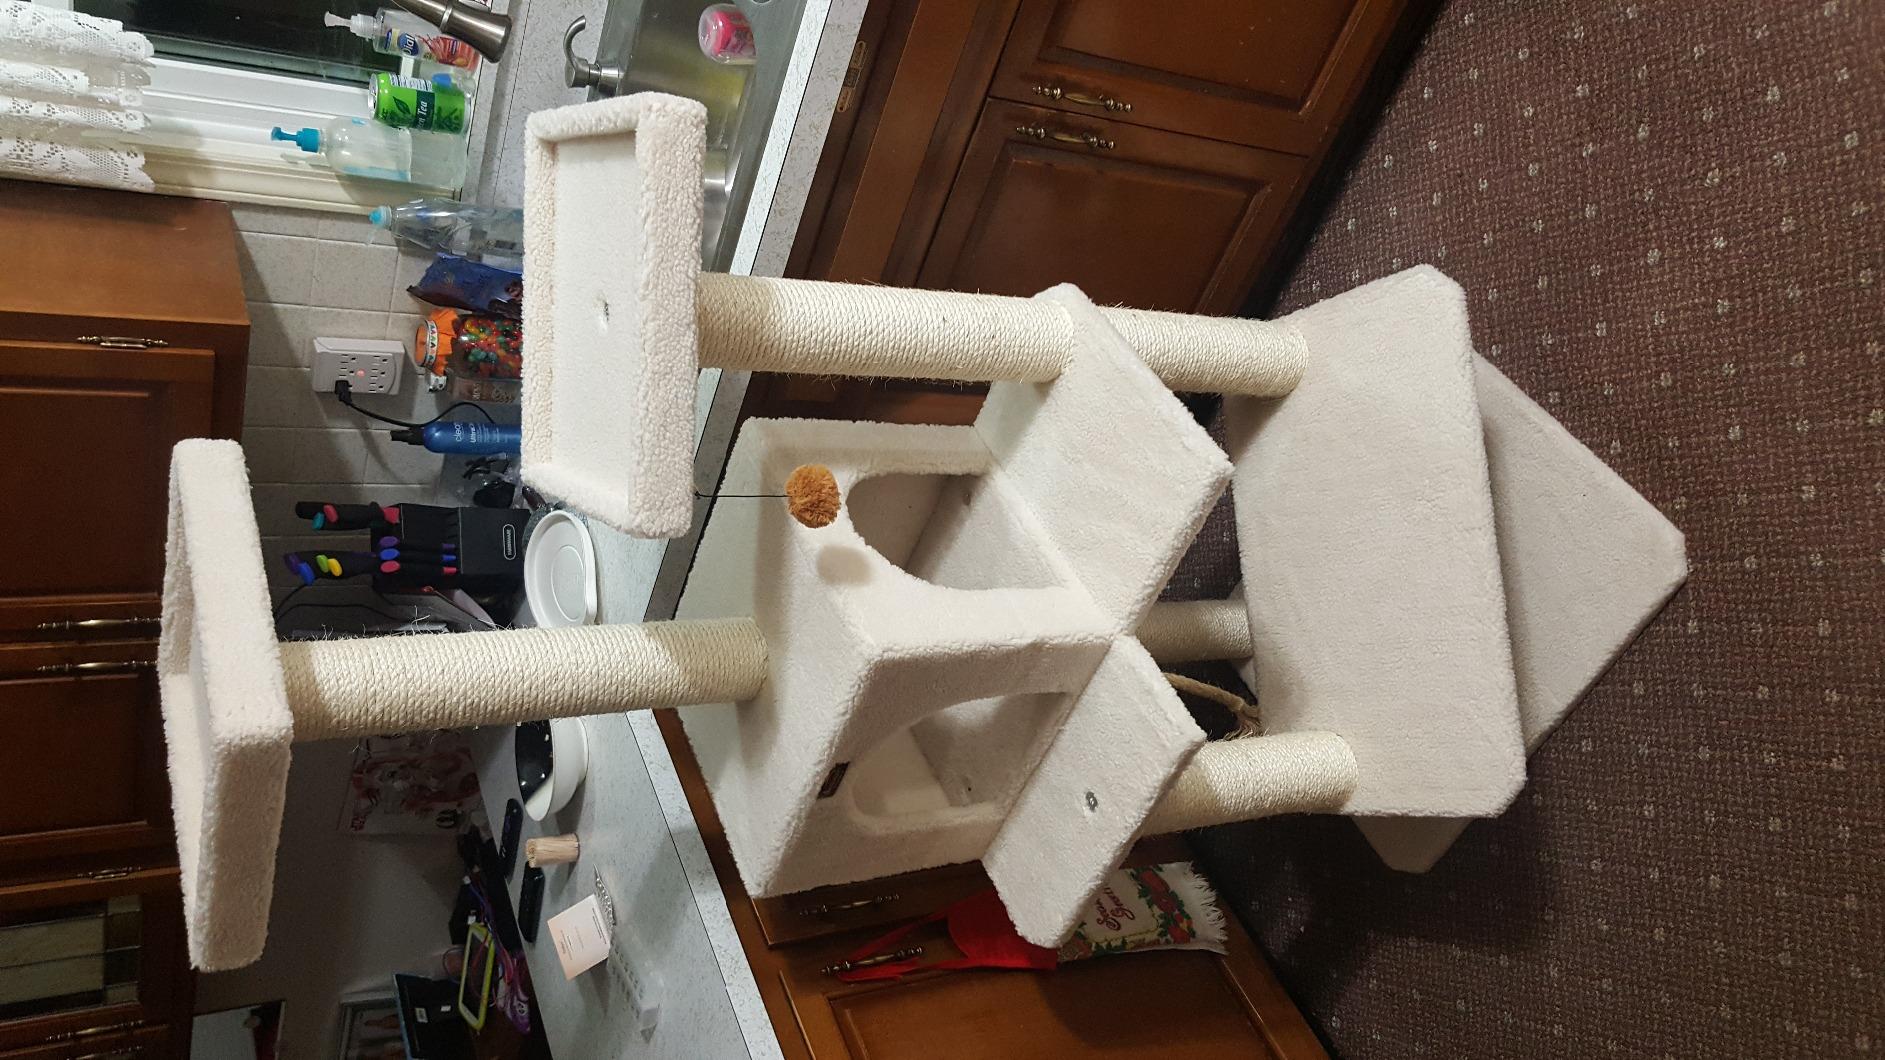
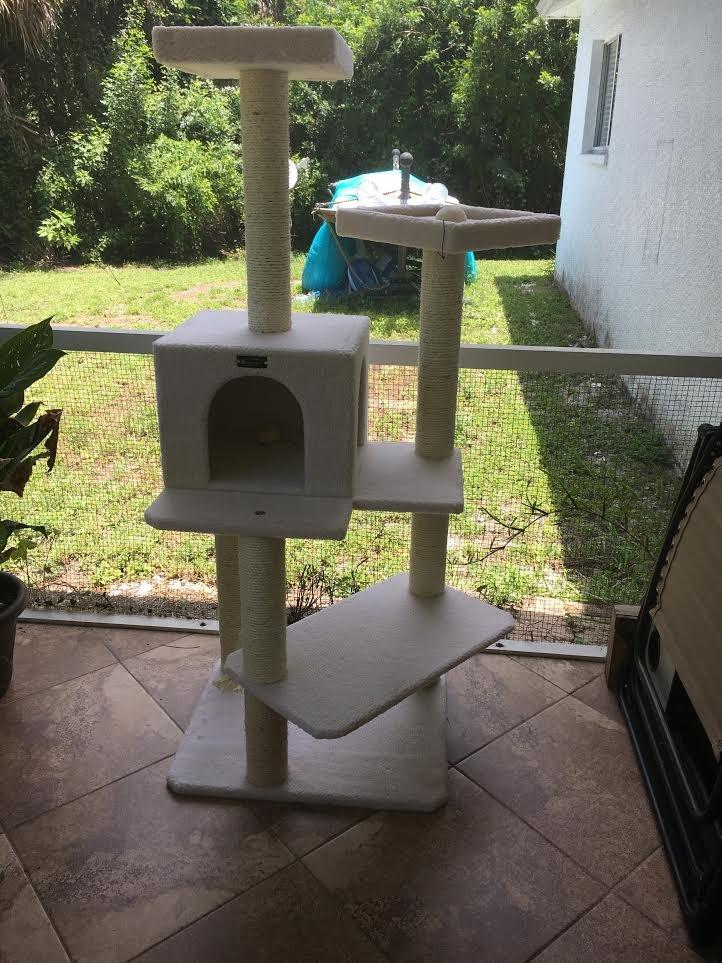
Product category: items_cat tree
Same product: yes